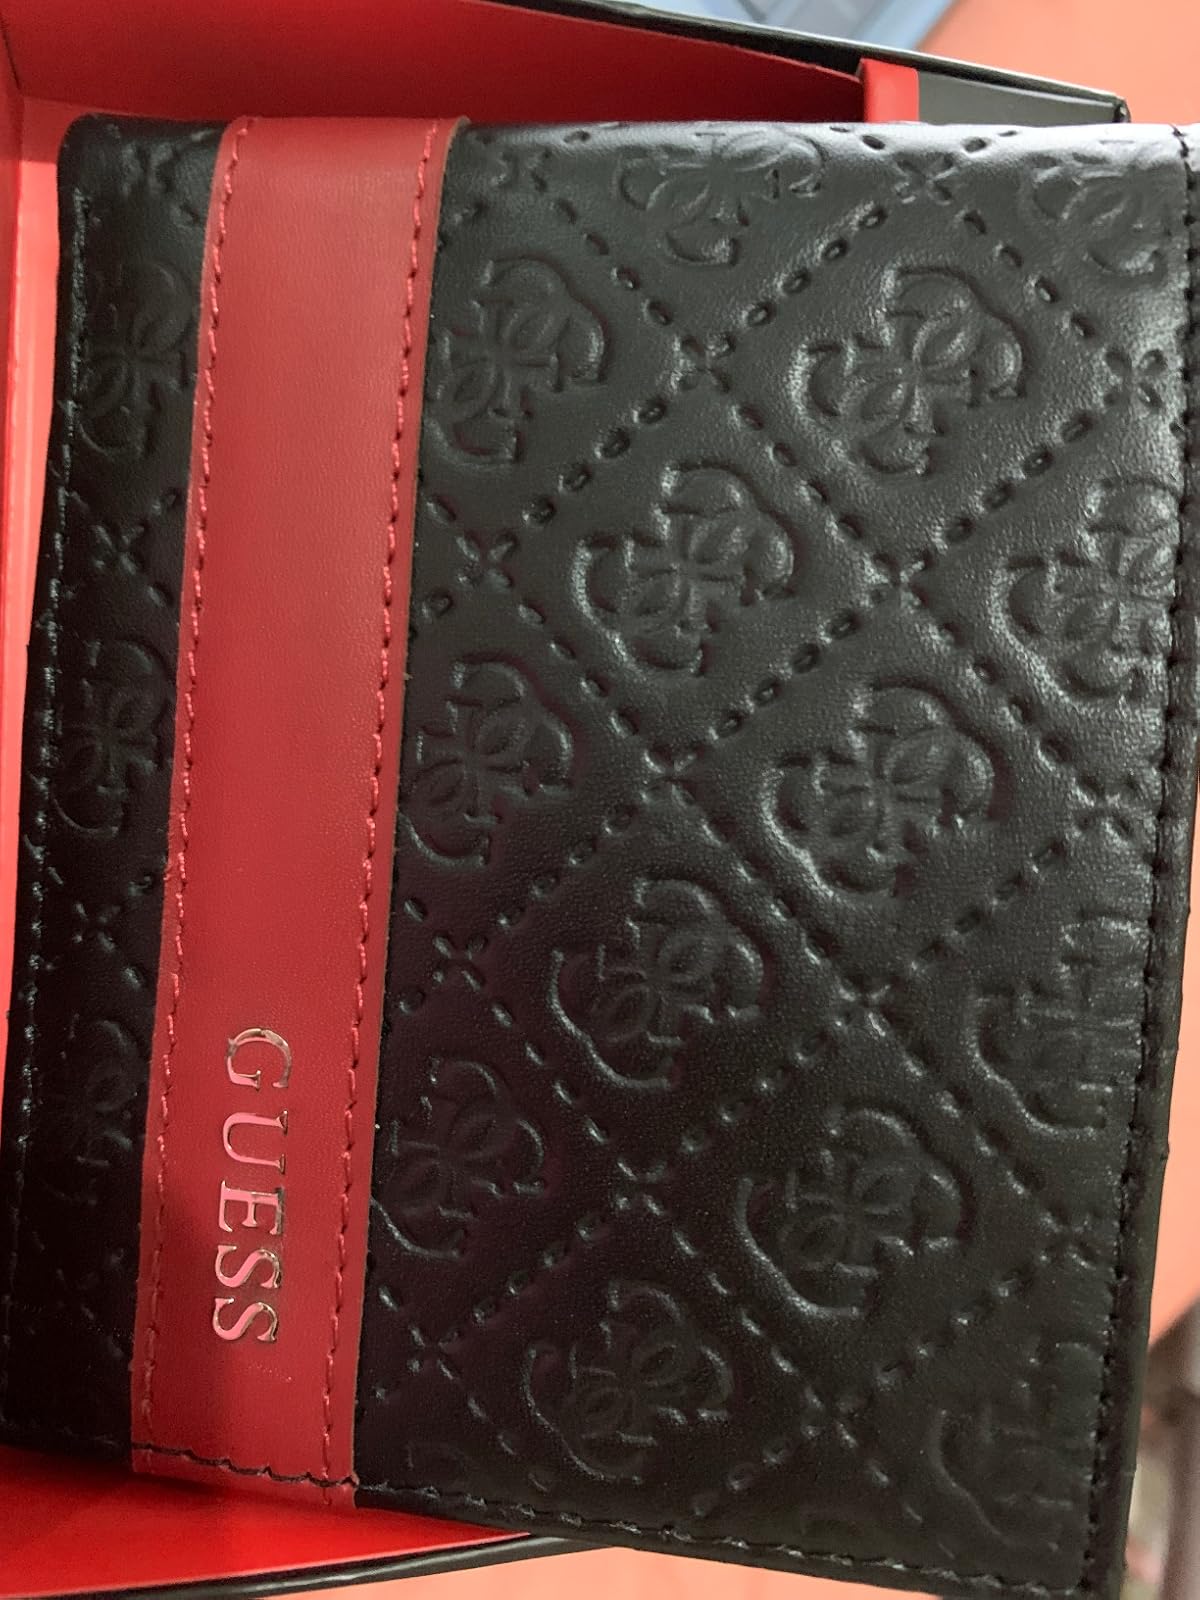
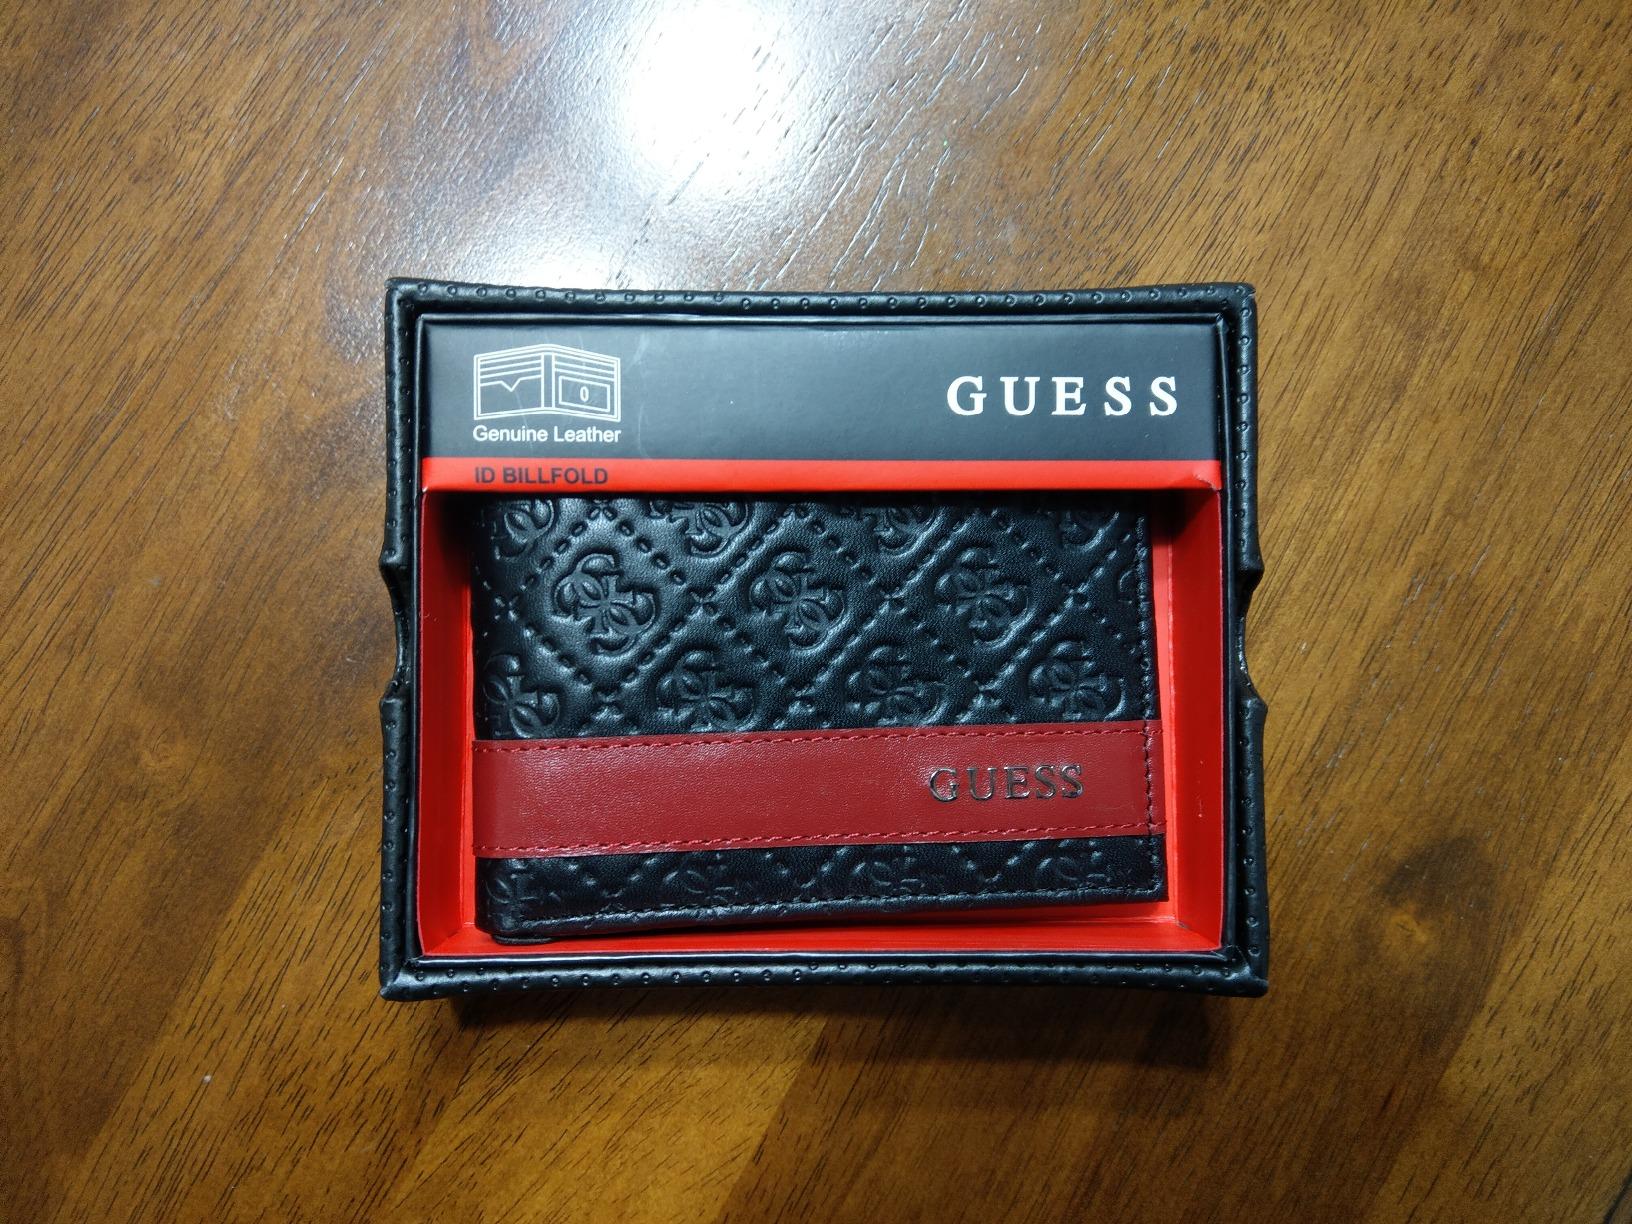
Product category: accessories_wallet
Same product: yes